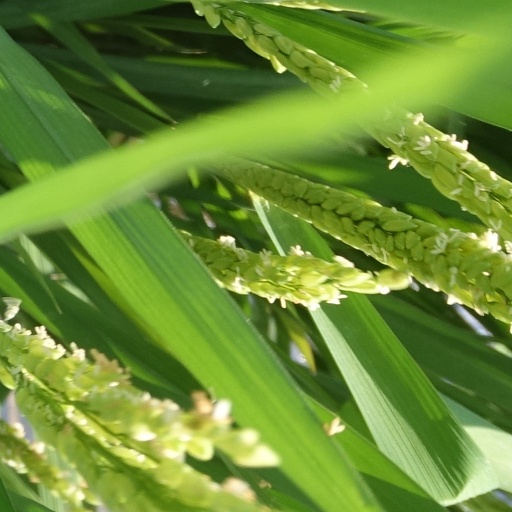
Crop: rice